Hermann Löns

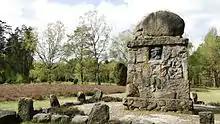
Memorial to Hermann Löns near Müden.

There are 113 memorials total to Löns in Germany plus eight in Austria and 19 in other countries. Additionally, 247 streets and roads in Germany have been named for him. Twelve schools have his name. Finally, there is Hermann Löns Stadium at Paderborn.